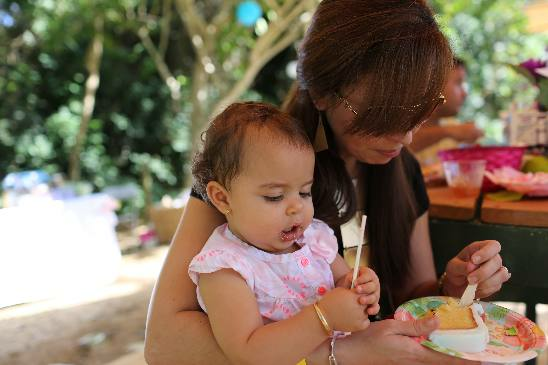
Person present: Yes